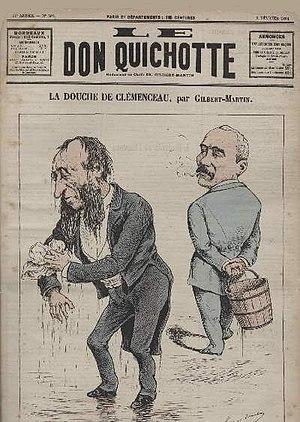
""La douche de Clemenceau"", Le Don Quichotte, n°503, 8 février 1884."
Georges Clemenceau né le 28 septembre 1841 à Mouilleron-en-Pareds et mort le 24 novembre 1929 à Paris, est un homme d'État français, président du Conseil de 1906 à 1909 puis de 1917 à 1920.